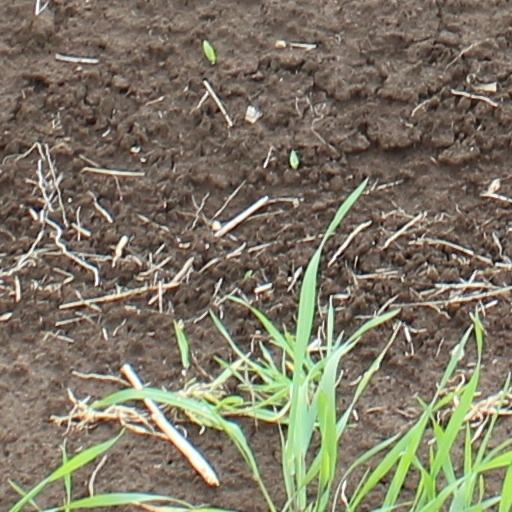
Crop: wheat